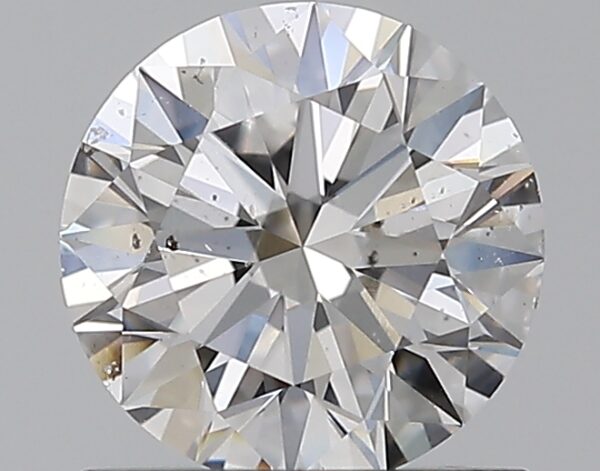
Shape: round
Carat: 1
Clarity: SI1
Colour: D
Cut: EX
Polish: EX
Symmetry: EX
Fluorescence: F
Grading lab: GIA
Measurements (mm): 6.38 x 6.4 x 3.93